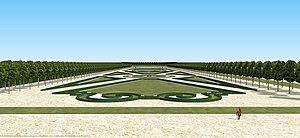
Vue du grand parterre du château de Rambouillet vers 1710
Le château de Rambouillet, ancienne résidence royale, impériale et présidentielle, est situé à Rambouillet, chef-lieu d'arrondissement du sud des Yvelines en France dans un parc de 980 hectares au sein de la forêt de Rambouillet.